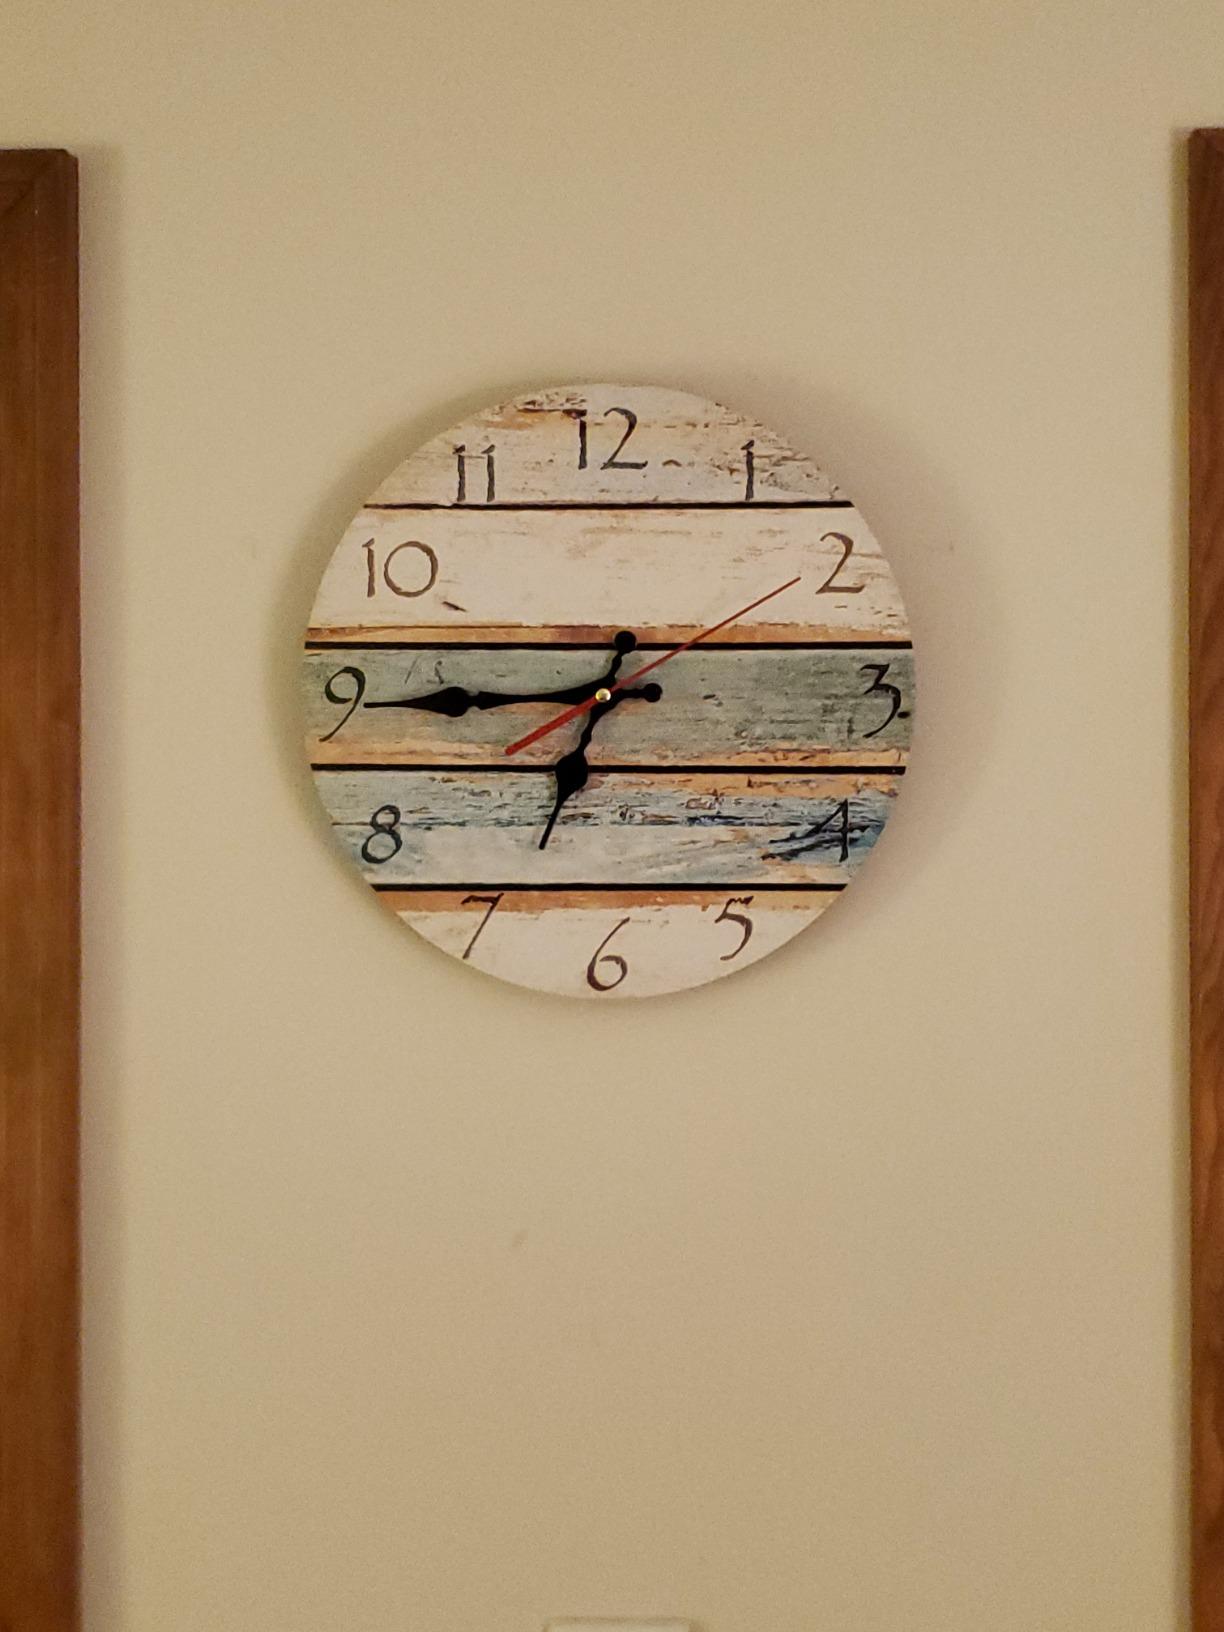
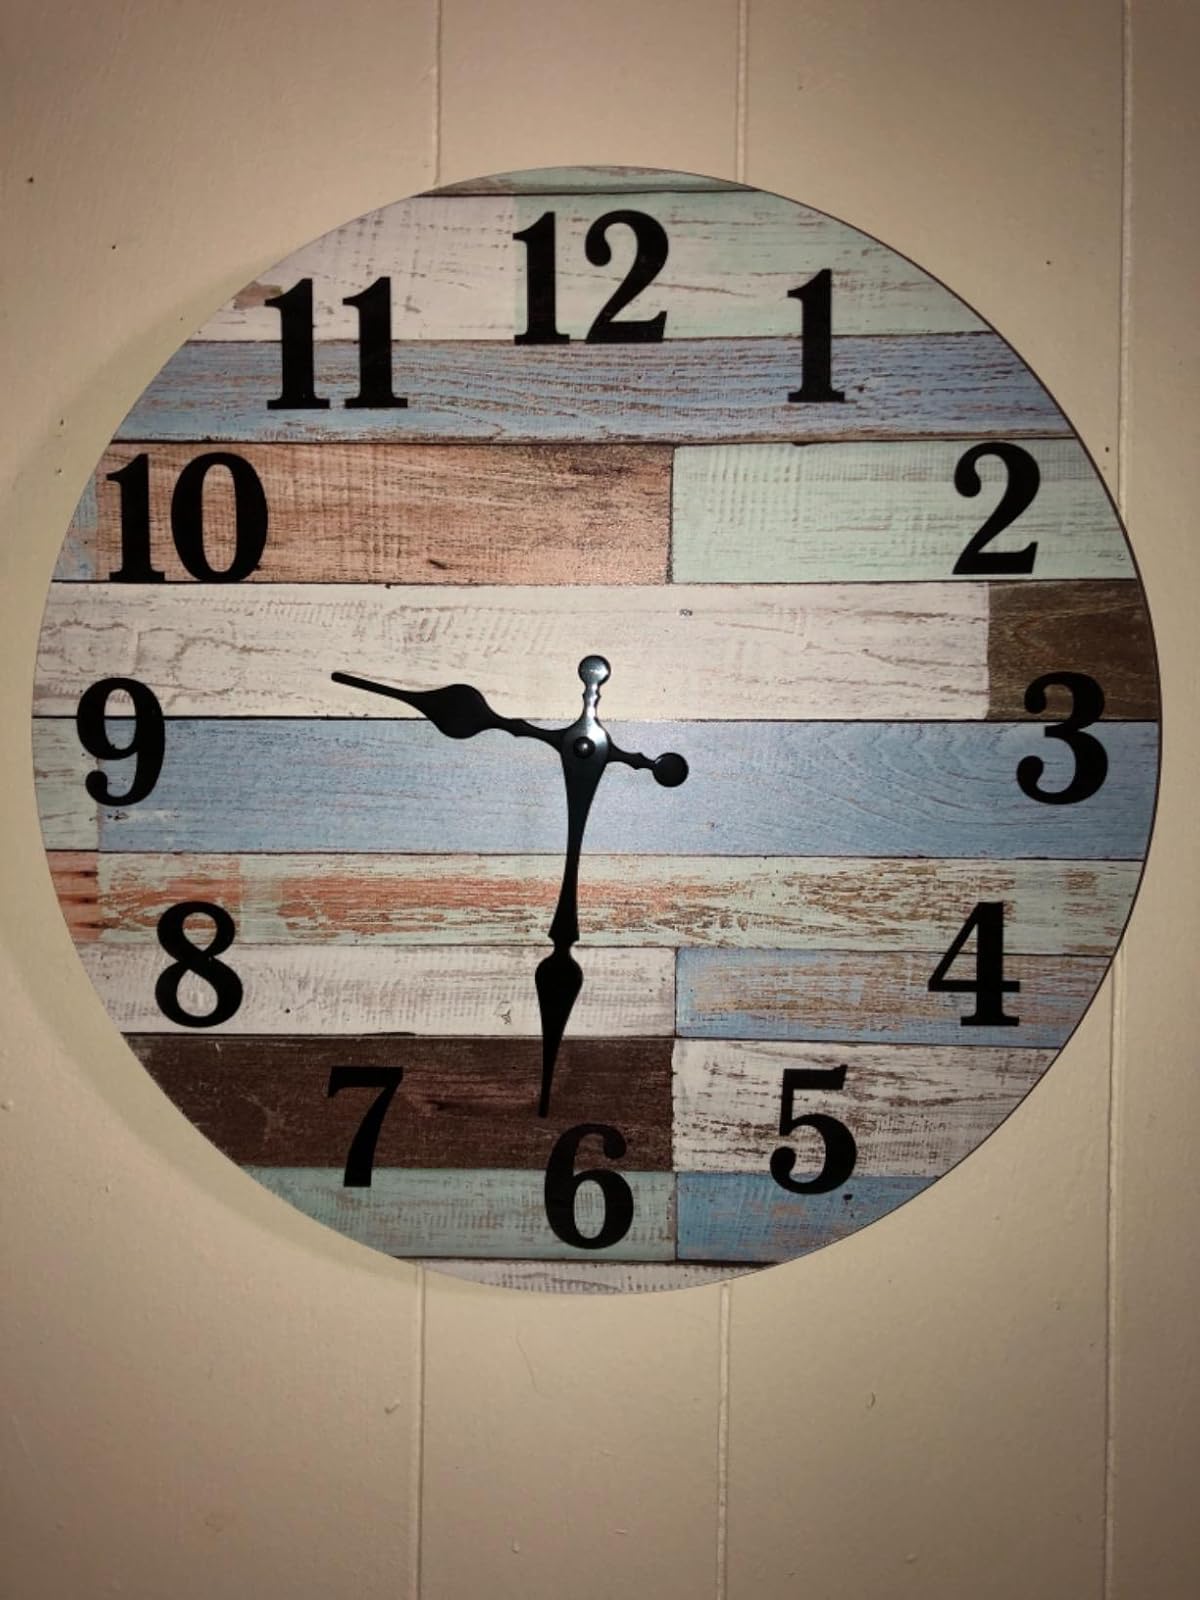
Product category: clock
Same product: no